Olaf M. Hustvedt

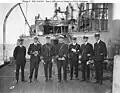
Hustvedt (third from left) as a lieutenant commander with other officers aboard the decommissioned battleship in September 1921 just before "Alabama" was expended in aerial bombing trials.

In 1919, Hustvedt became Chief of the Experimental Division at the U.S. Navy's Bureau of Ordnance in Washington, D.C. During his tour, he was among the U.S. Navy observers of United States Army Air Service Brigadier General Billy Mitchell's against decommissioned American battleships in the Chesapeake Bay in September 1921. He also played a role in giving rocket pioneer Dr. Robert Goddard his first U.S. government contract and approved a contract for Carl Norden to work on the famous Norden bombsight for the Navy.